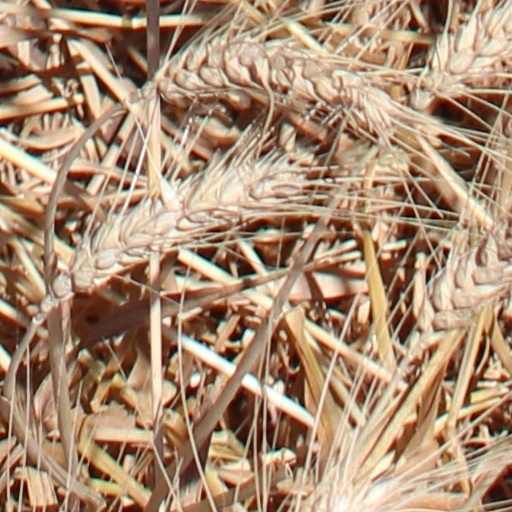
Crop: wheat